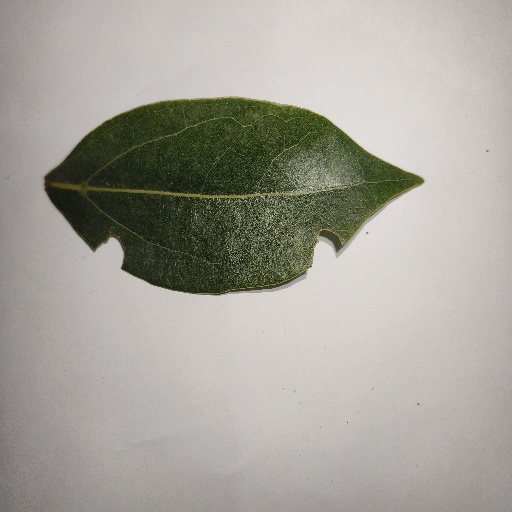
Species: Camphor
Leaf condition: Shot Hole